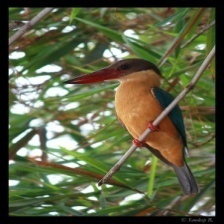
Species: STORK BILLED KINGFISHER
Scientific name: PELARGOPSIS CAPENSIS